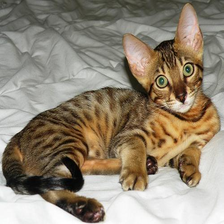
Species: cat
Breed: Bengal